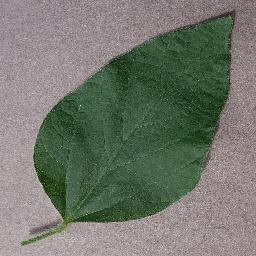
Label: Soybean___healthy